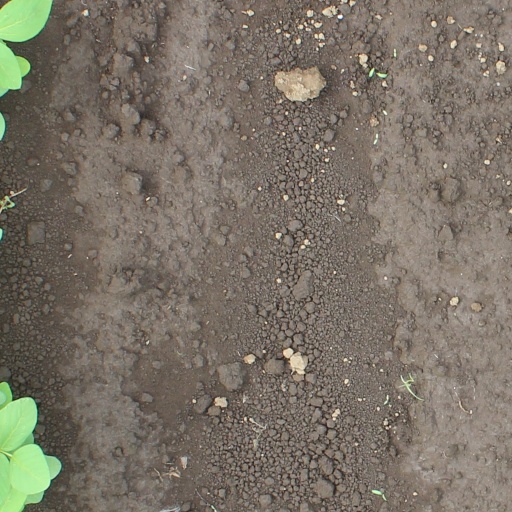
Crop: soybean